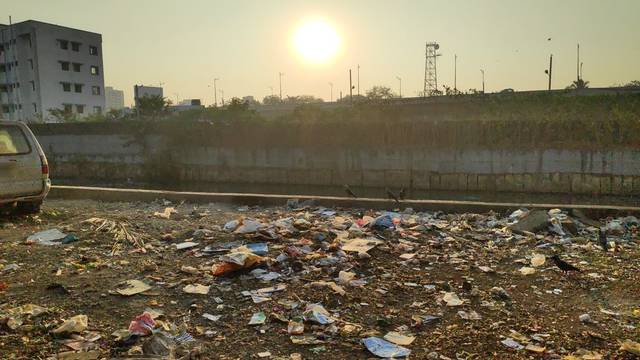
Region: India
Coordinates: 19.076, 72.848